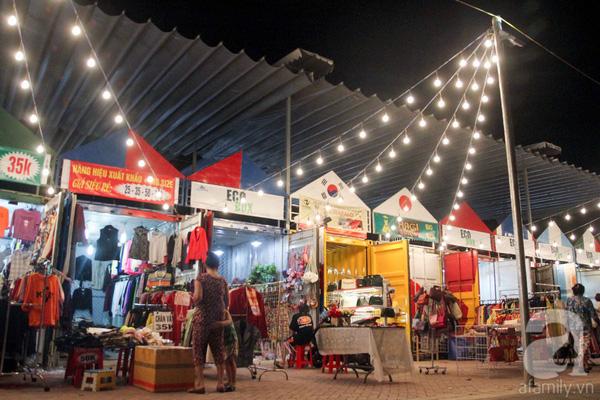
có nhiều gian hàng ở cạnh nhau trong khu chợ này